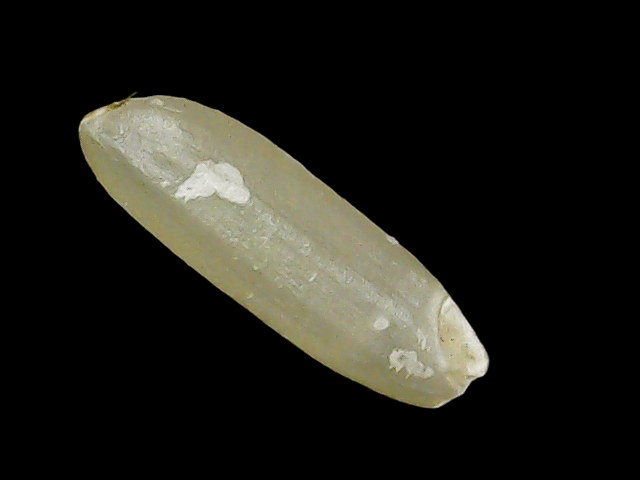
Rice variety: Binadhan11